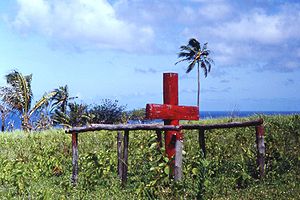
Cargokult
Ceremonielt kors, rejst af medlemmer af John Frum-cargokulten, Tanna island, New Hebrides (nu Vanuatu), 1967
Cargokult betegner en særlige type religiøse bevægelser, som første gang opstod i Melanesien omkring begyndelsen af det 20. århundrede. Det er en særlig form for millenarisme, der opstod som følge af de oprindelige befolkninger i områdets møde med den teknologisk avancerede vestlige kultur. Kulten er hovedsageligt centreret om at opnå den fremmede kulturs materielle velstand. Et vigtigt element i disse bevægelser er forestillingen om, at denne velstand er tiltænkt tilhængerne af deres guder og forfædre. Betegnelsen cargokult er dannet ud fra det engelske ord ’’cargo’’, der betyder "skibsladning" eller "last". Cargocult bruges som fællesbetegnelse for en række forskellige religiøse fællesskaber i den sydvestlige Stillehavsregion, hvor bevægelser af denne type første gang blev beskrevet blandt folkeslag i New Guinea, Micronesien og Melanesien, da området begyndte at blive genstand for europæisk kolonisering og mission.